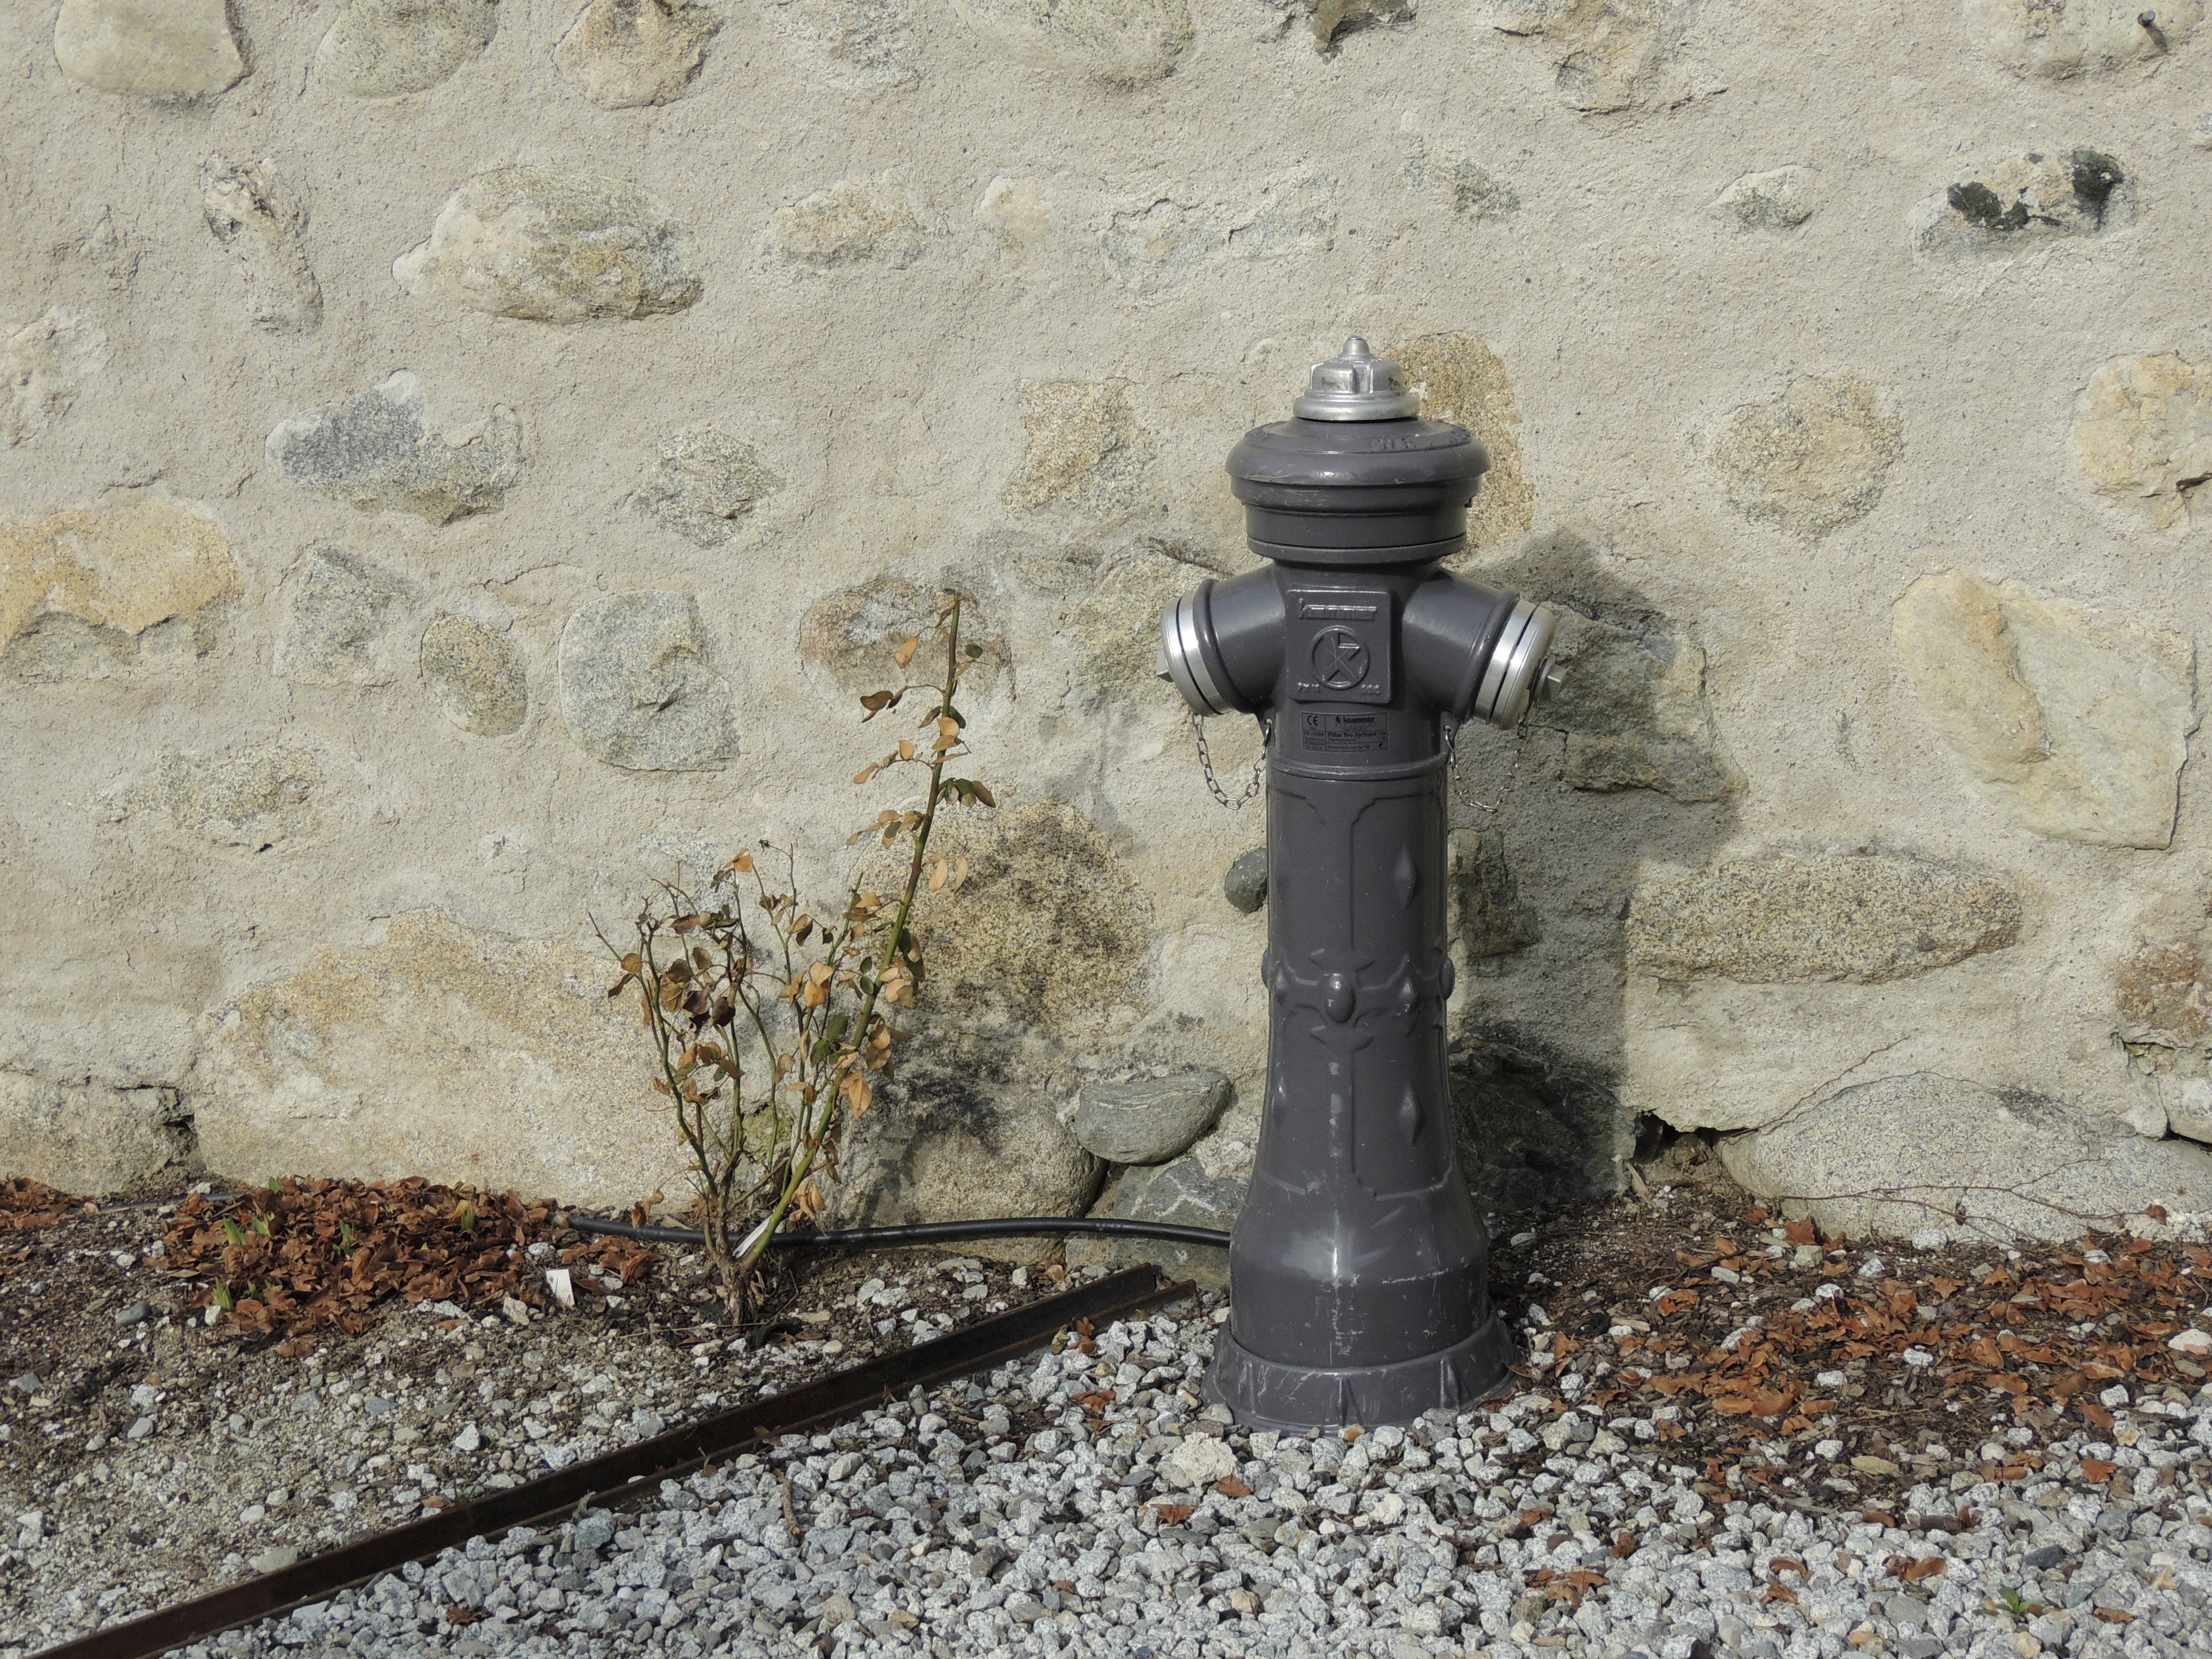
water, structure, wall, column, fire, lighting, material, hydrant, iron, water utilities, fire fighting water supply, water abstraction, water distribution system